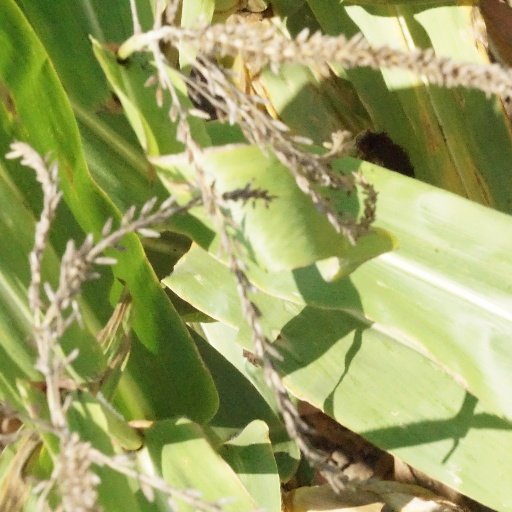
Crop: maize; corn